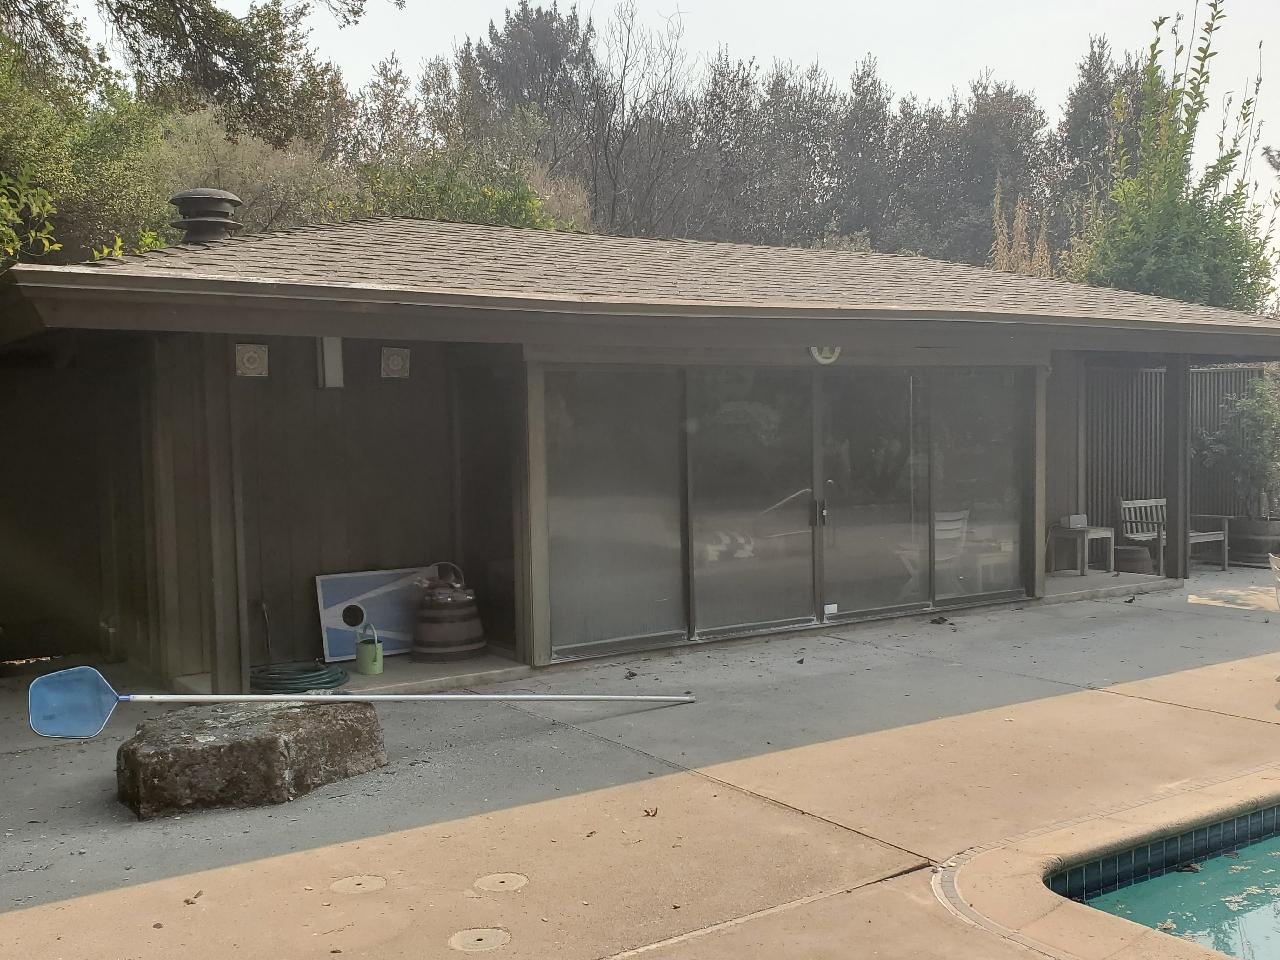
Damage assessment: no_damage